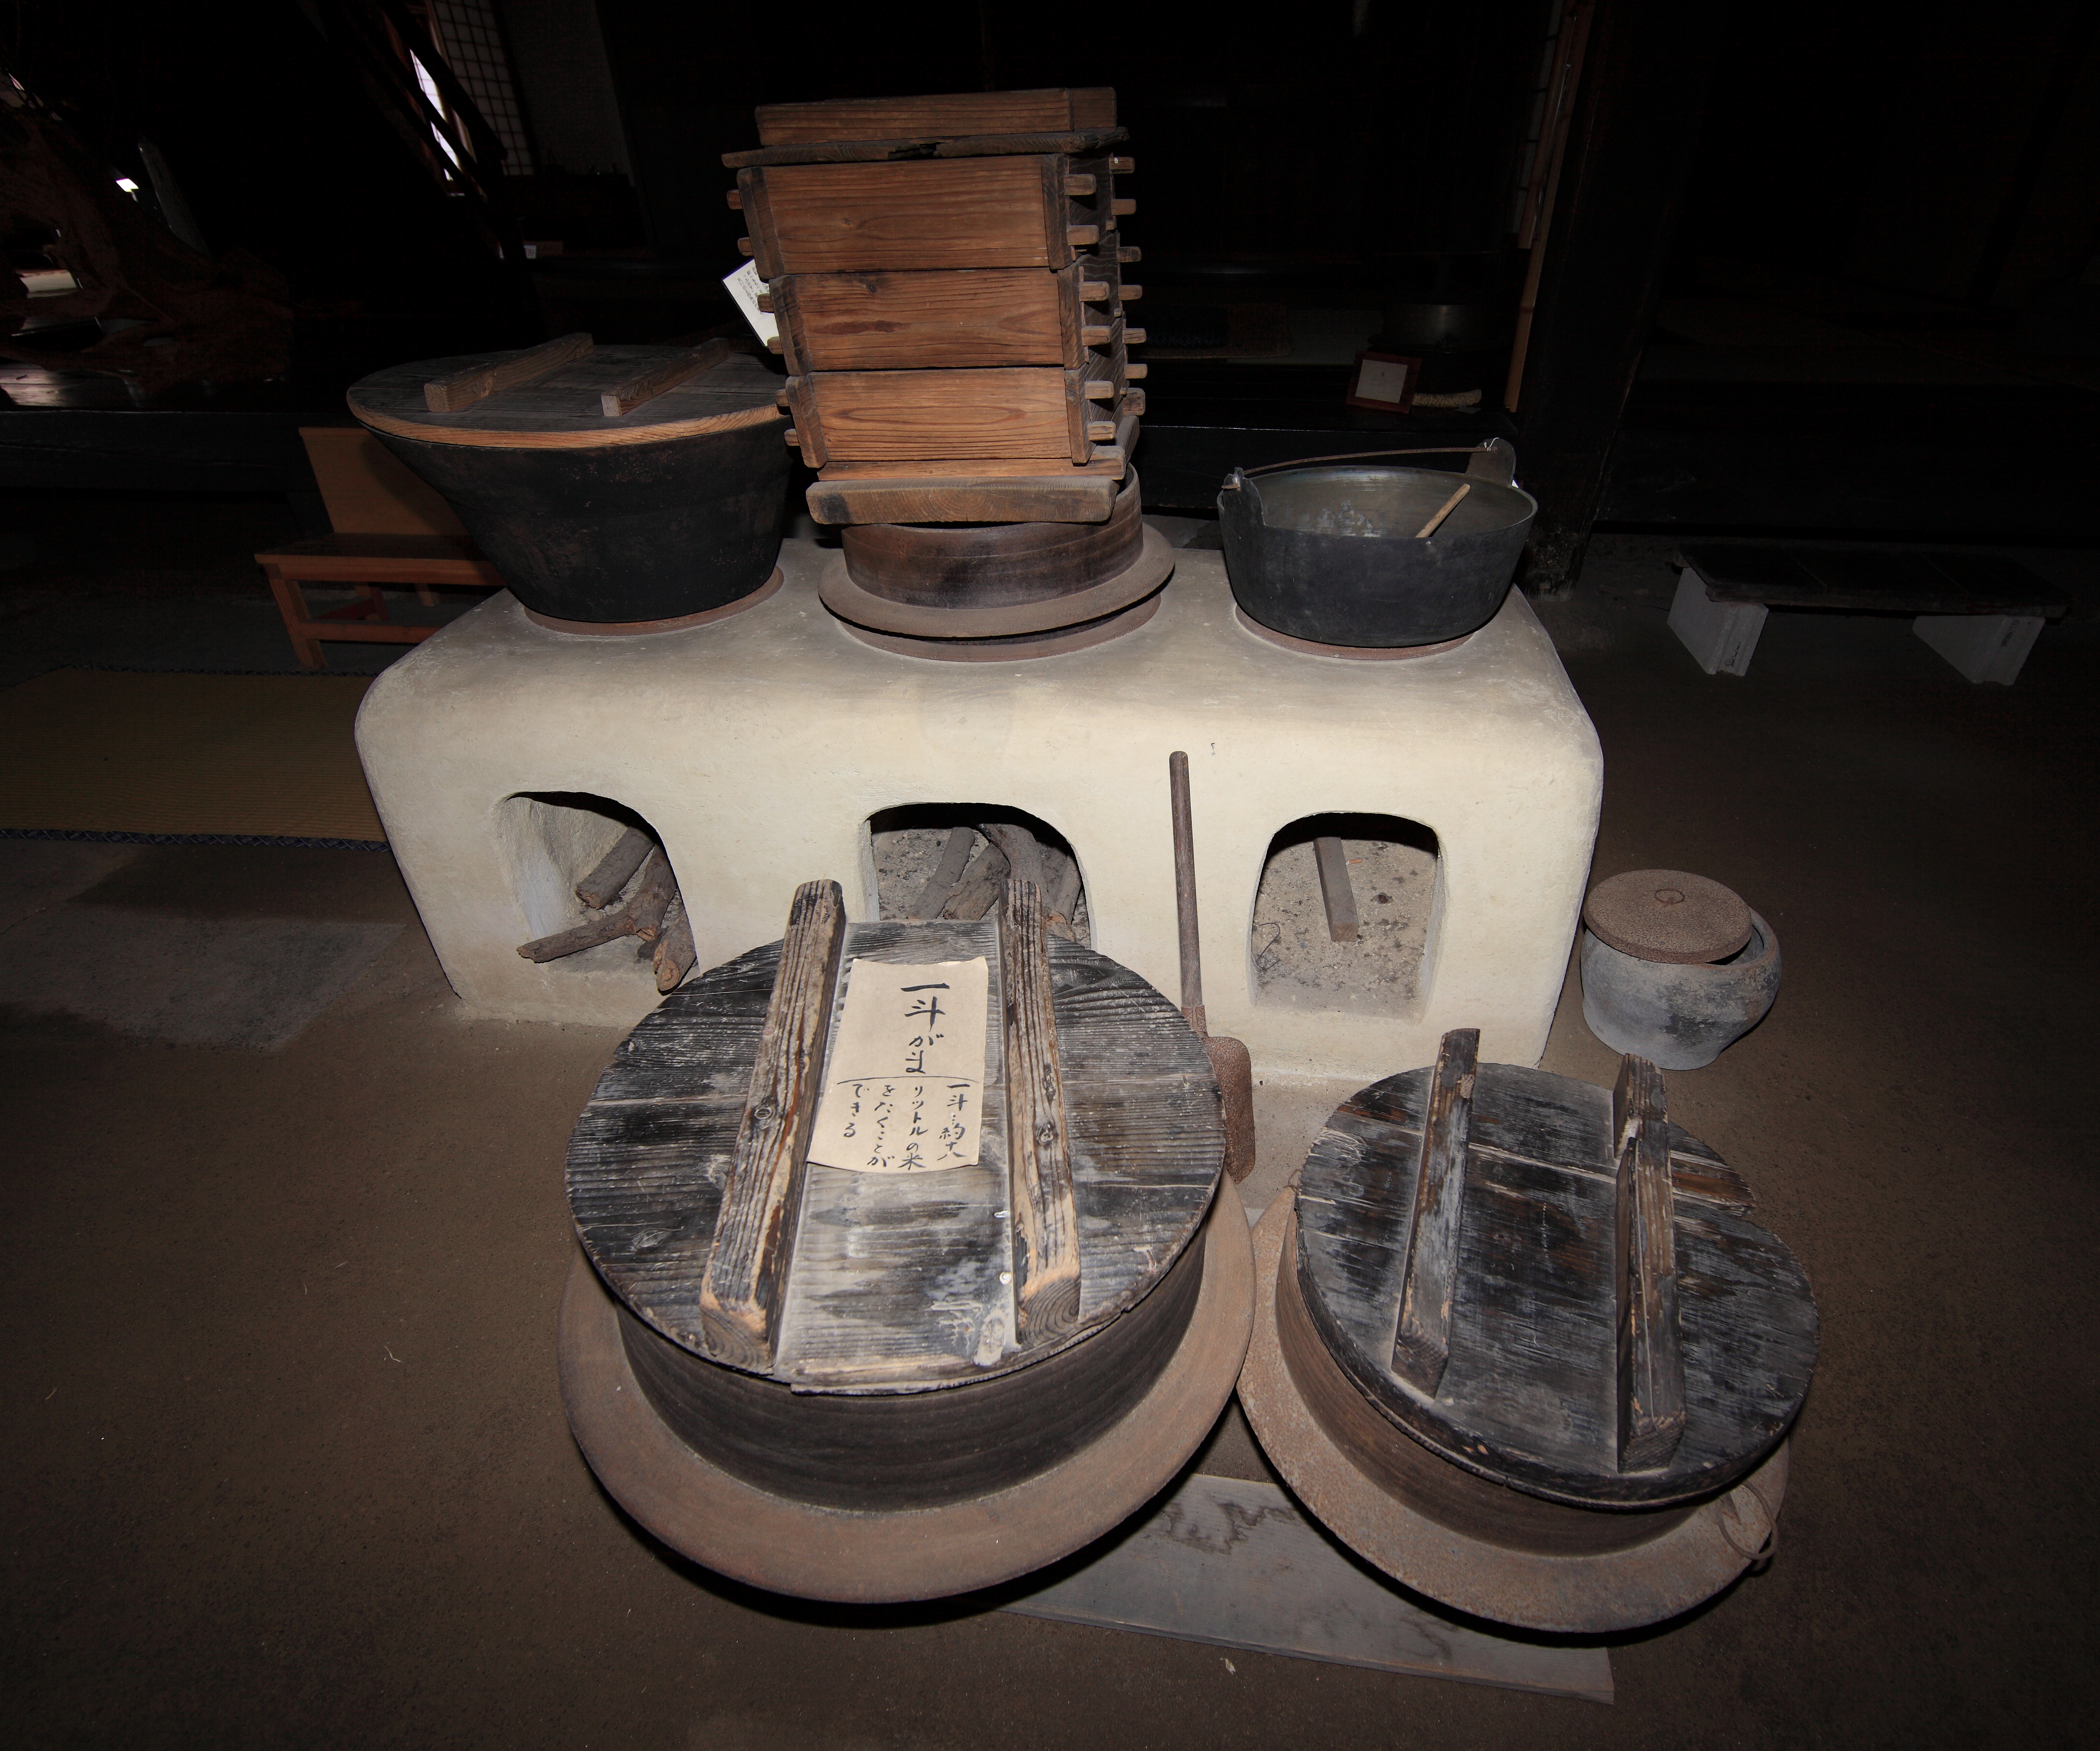
table, architecture, wood, home, high, ancient, residence, furniture, lighting, art, design, japanese, 5d, style, hires, shape, markii, traditional, hi, res, resolution, gunma, annaka, man made object